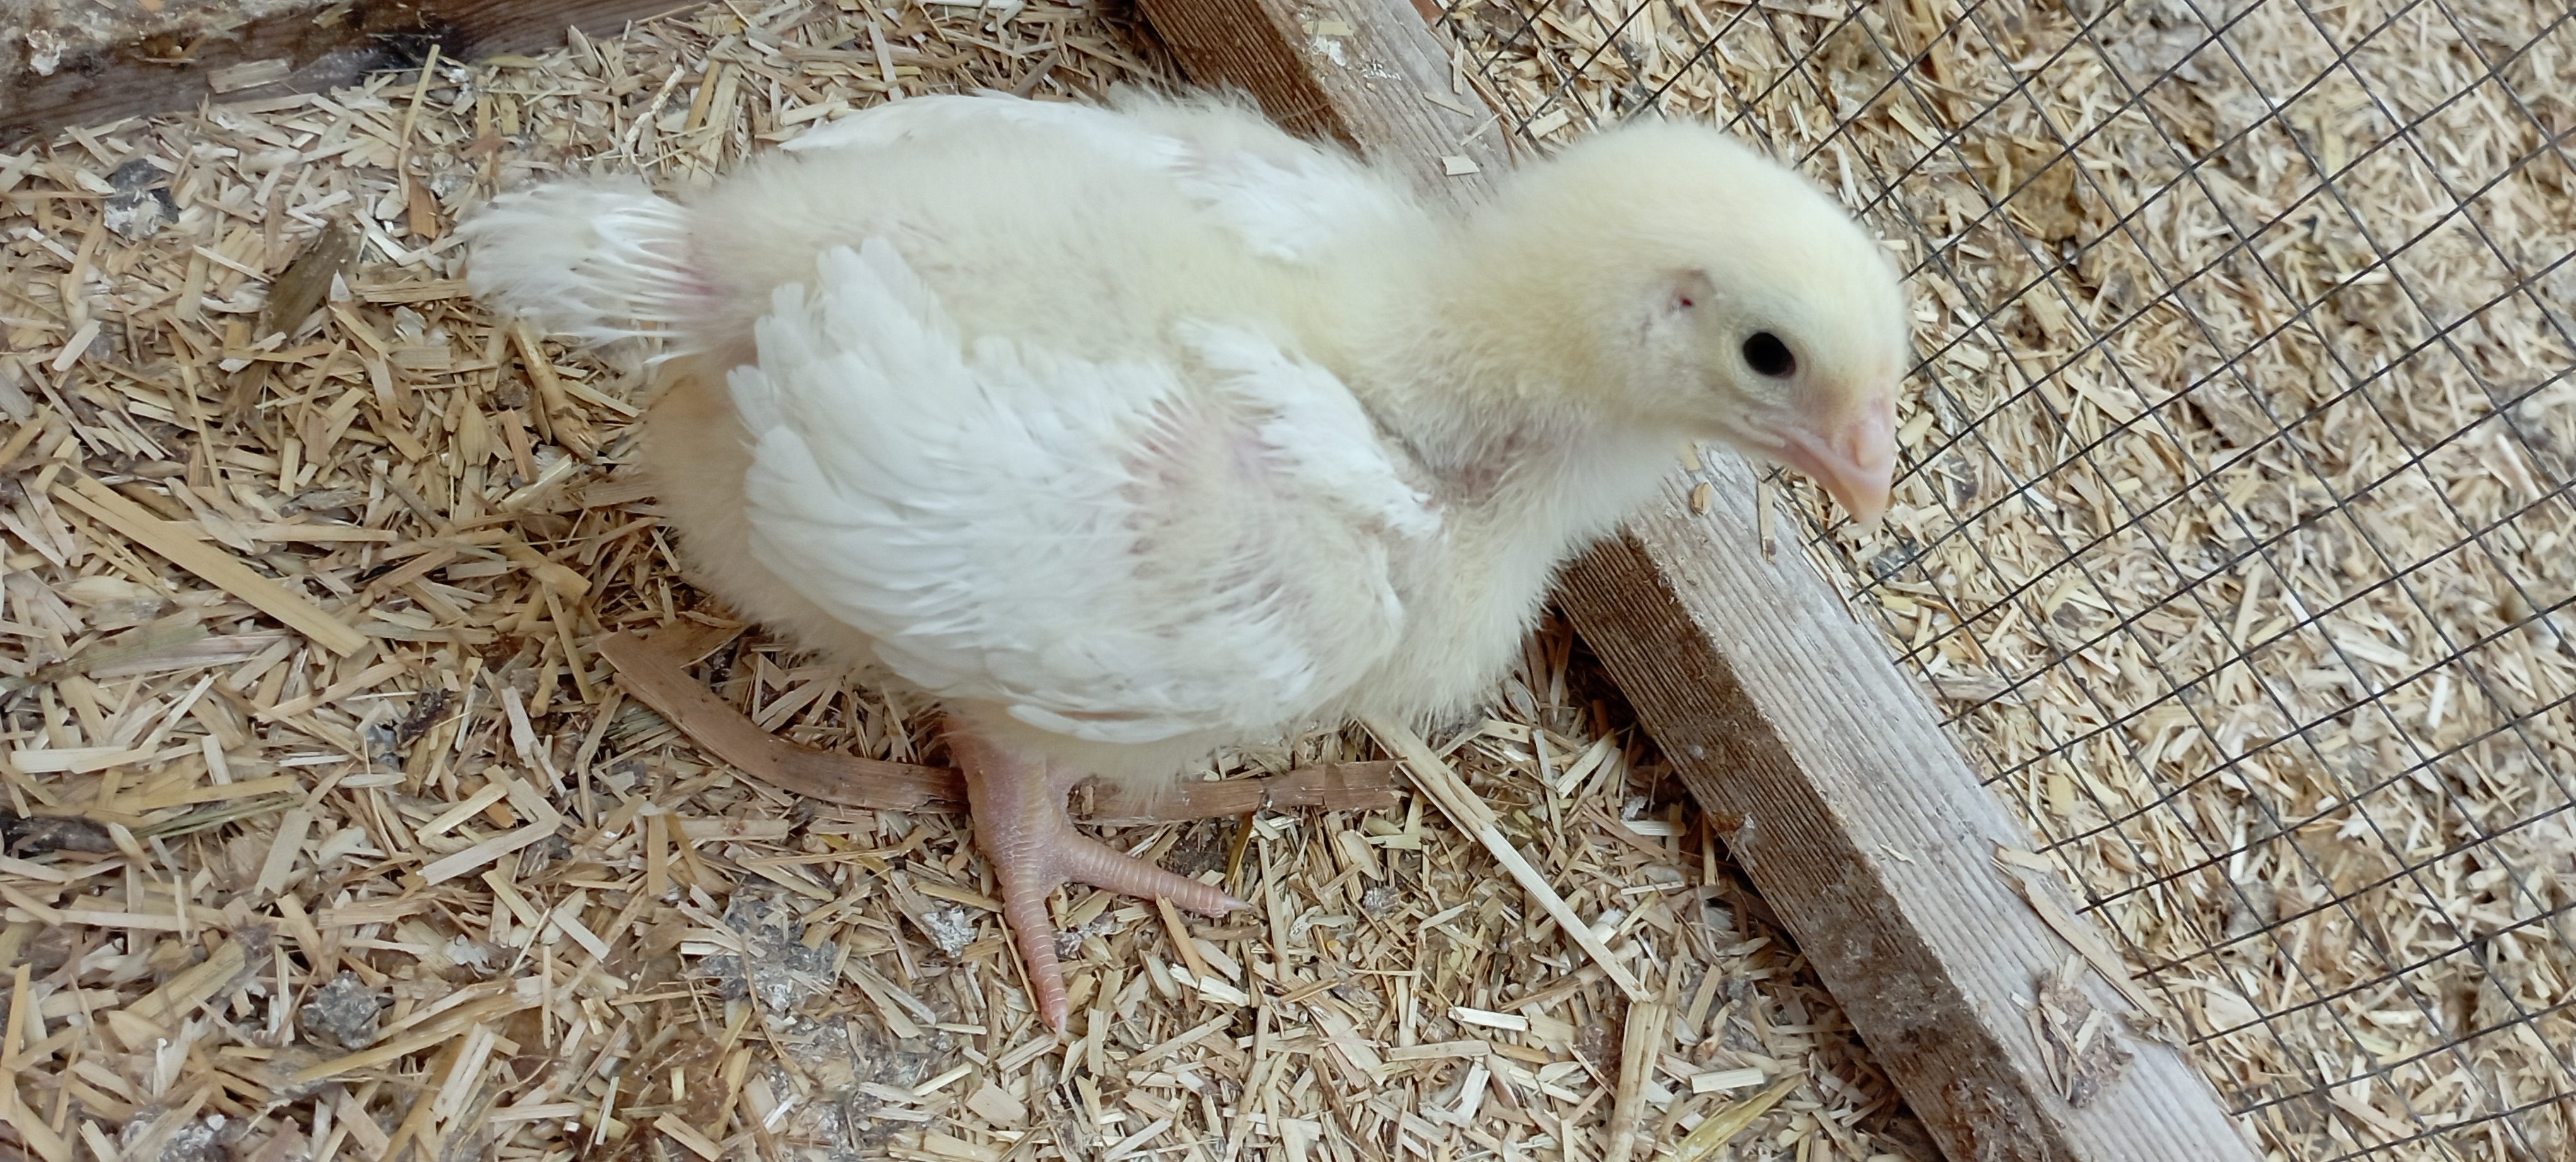
Weight: 292 g